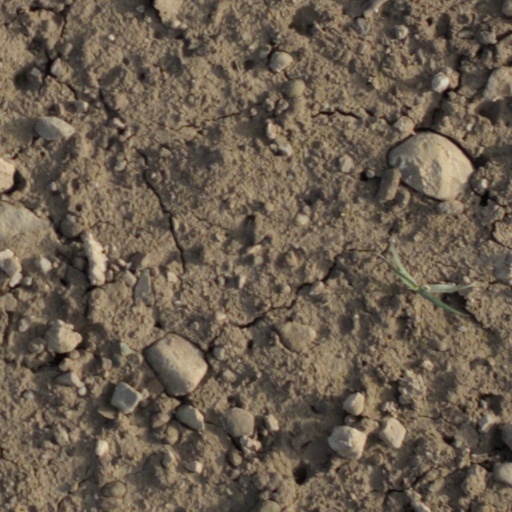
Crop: wheat